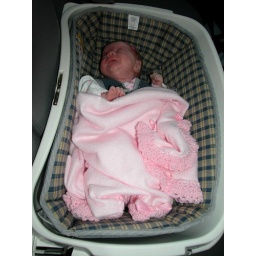
Rachel in car bed